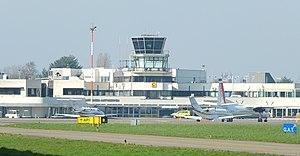
Vlaamse Luchttransportmaatschappij, abrégé généralement en VLM Airlines, était une compagnie aérienne régionale fondée en 1992, mise en faillite le 31 août 2018 et ayant son siège à Anvers, en Belgique.